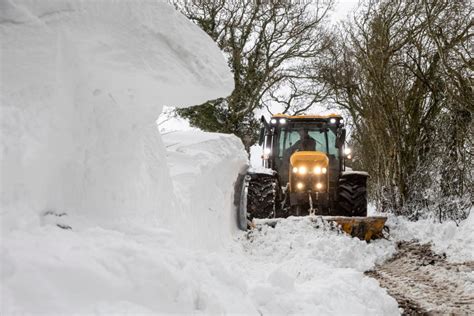
Weather: snow or frosty